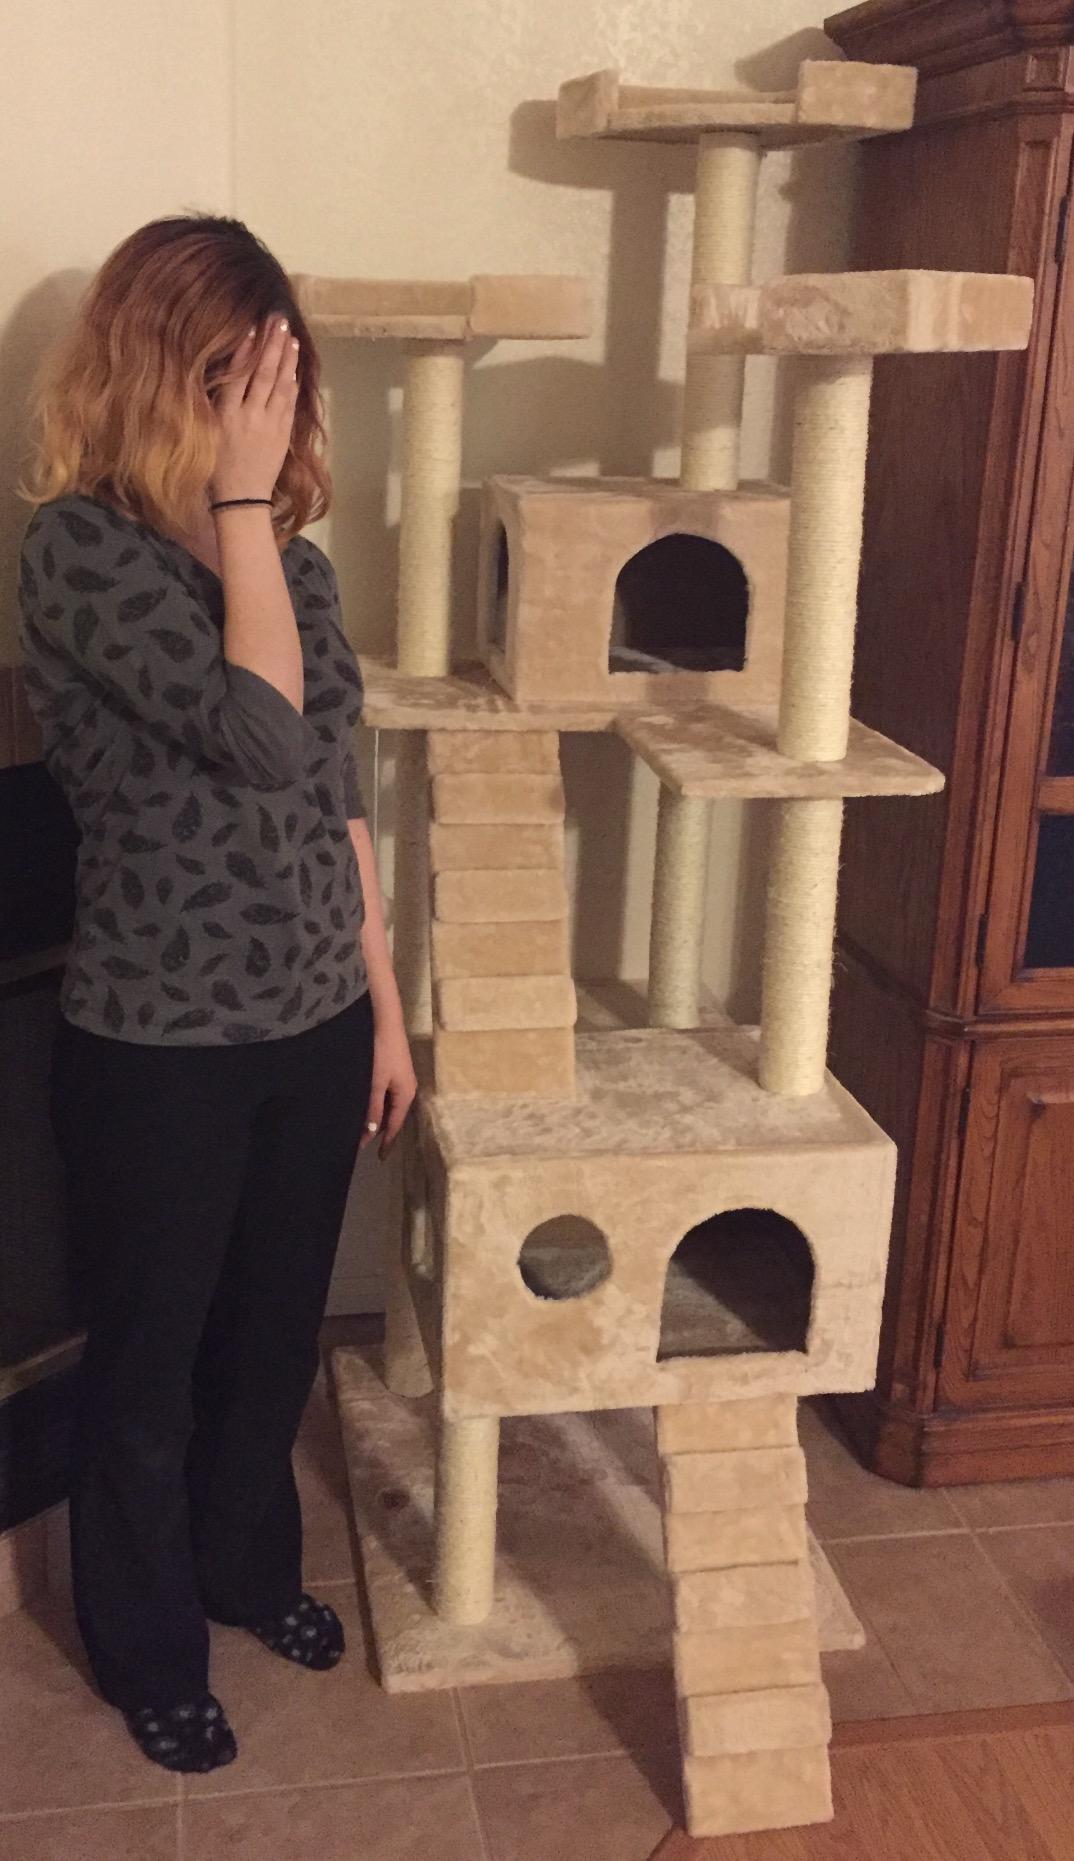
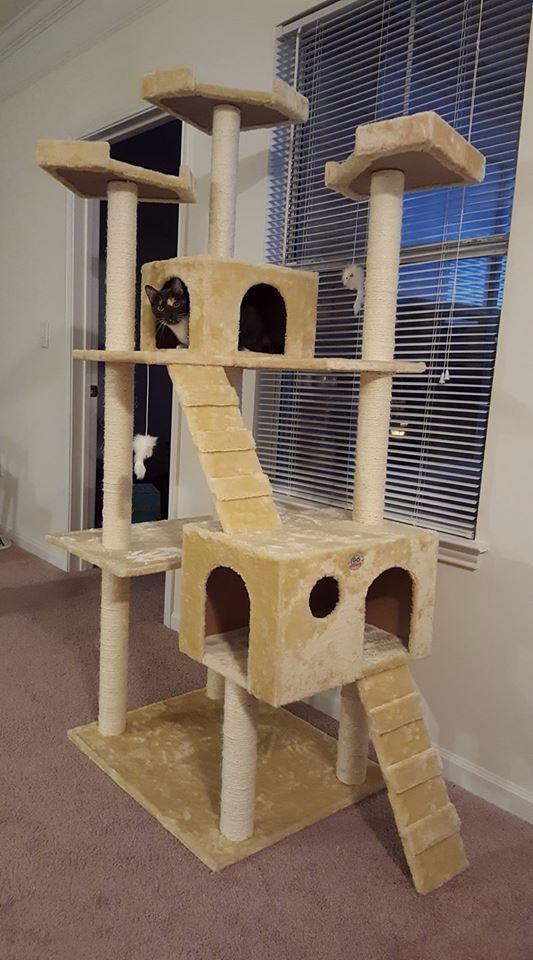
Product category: items_cat tree
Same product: yes